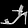
Label: Sandal